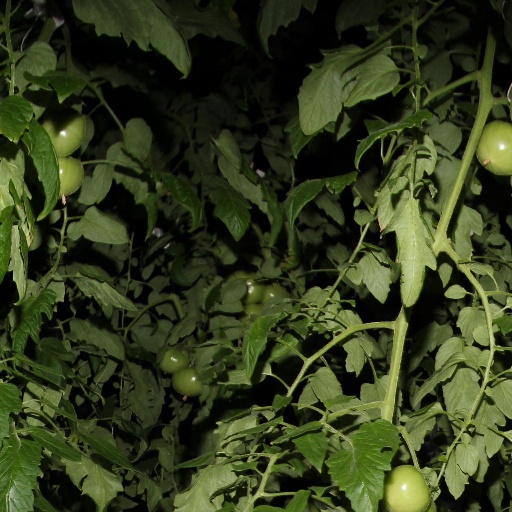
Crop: tomato